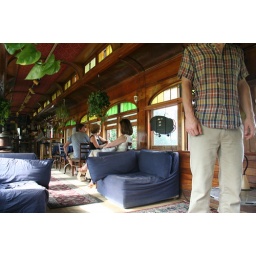
coffee shop in train car